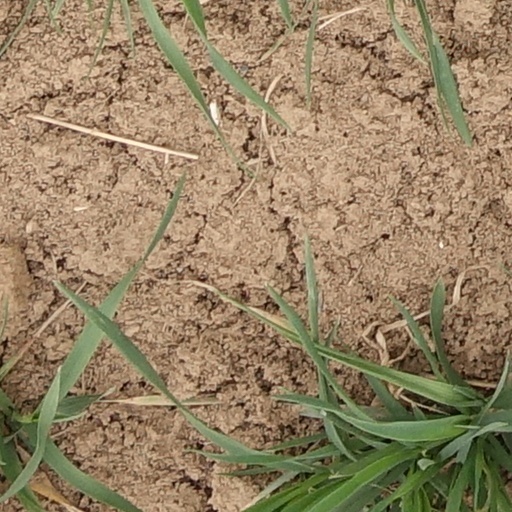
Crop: wheat